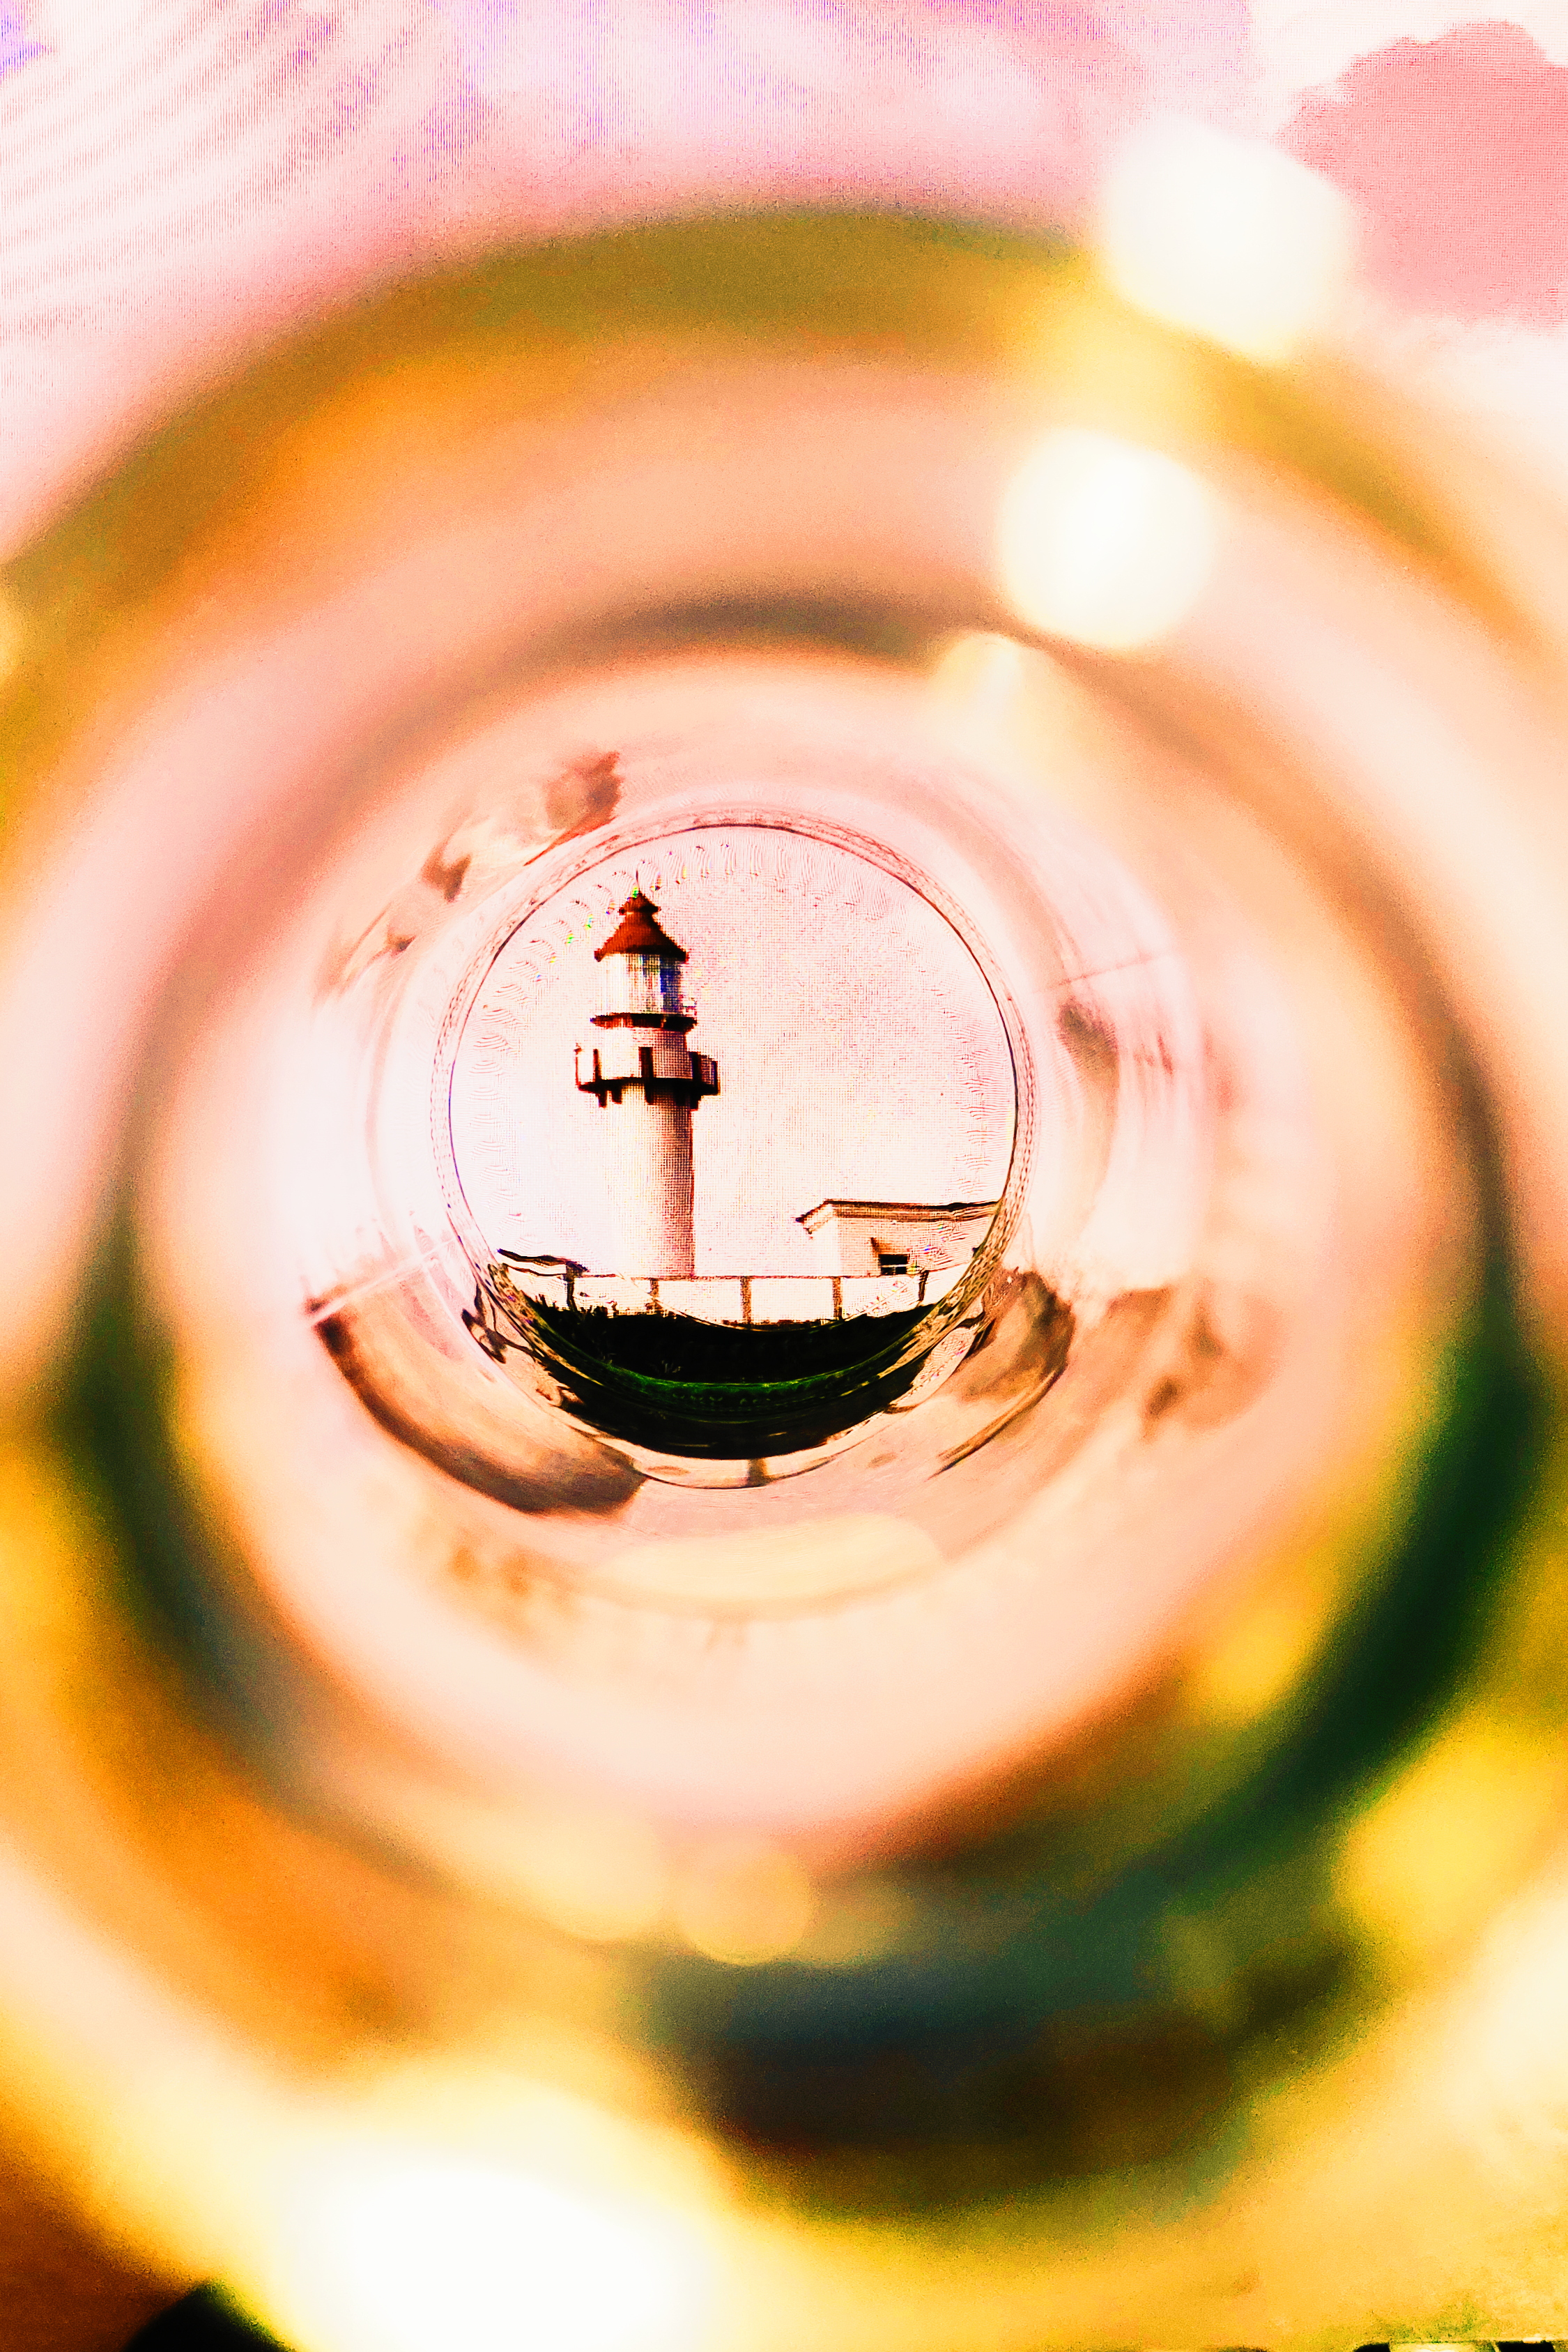
lighthouse, water, circle, liquid, drop, close up, macro photography, photography, reflection, Colorfulness